J. N. Adelrich Benziger

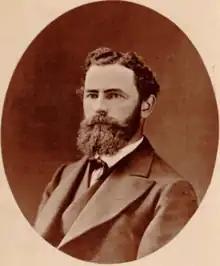
Benziger, c. 1870

Joseph Nicholas Adelrich Benziger abbreviated as J.N. Adelrich Benziger (14 September 1837 – 17 February 1878) was a Swiss businessman, publisher and diplomat who served as Consul General of Switzerland to Cincinnati, Ohio from 1864 to 1866. Benziger led the U.S. subsidiaries of RCL Benziger from 1857.